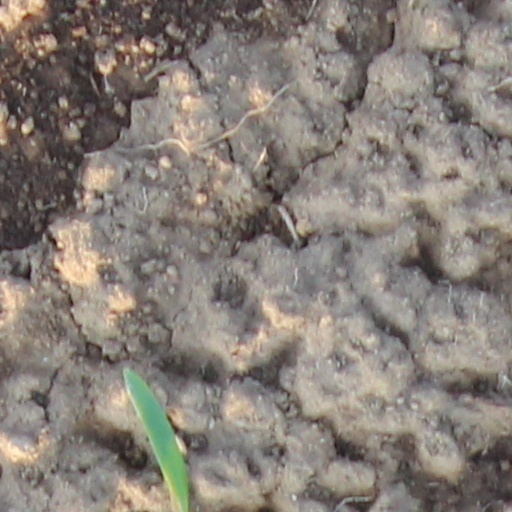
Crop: wheat